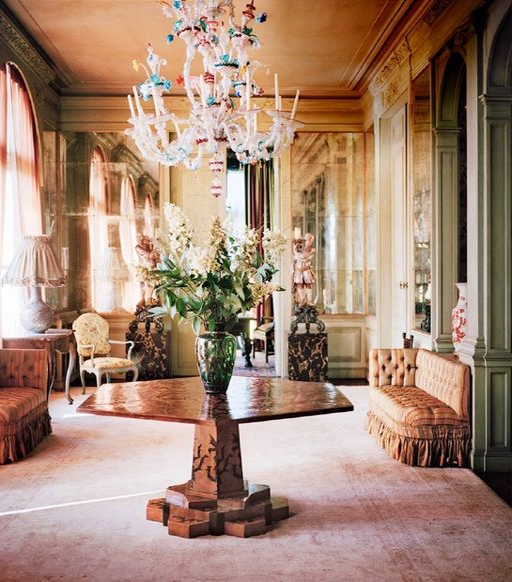
home in the storybook city .